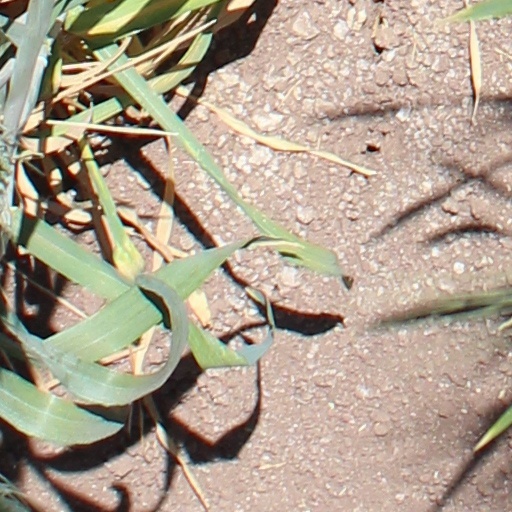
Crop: wheat